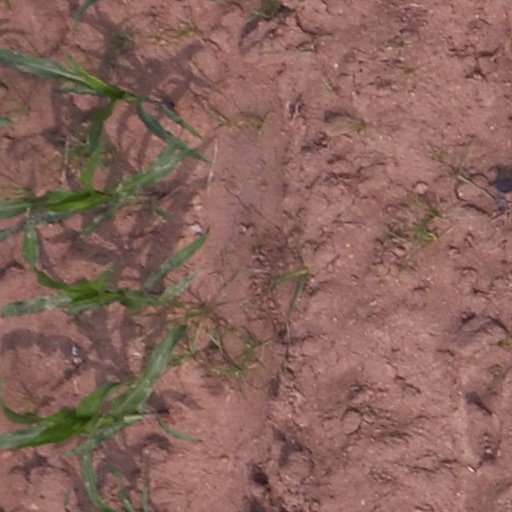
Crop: maize; corn